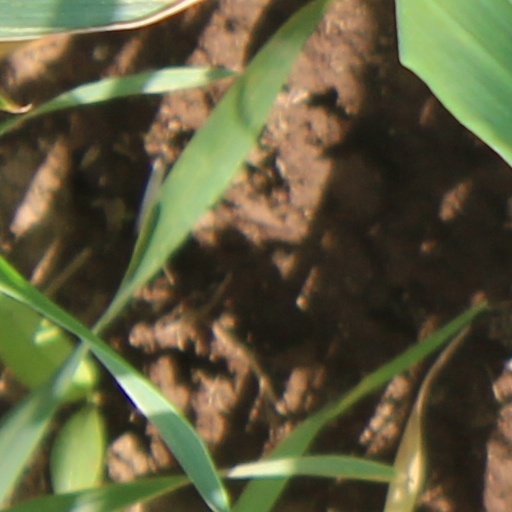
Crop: wheat